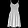
Label: Dress